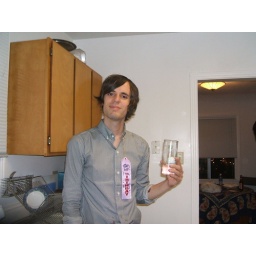
Mike holding a glass of water with a ping pong ball floating in it. Crazy kids!